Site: brandenburg
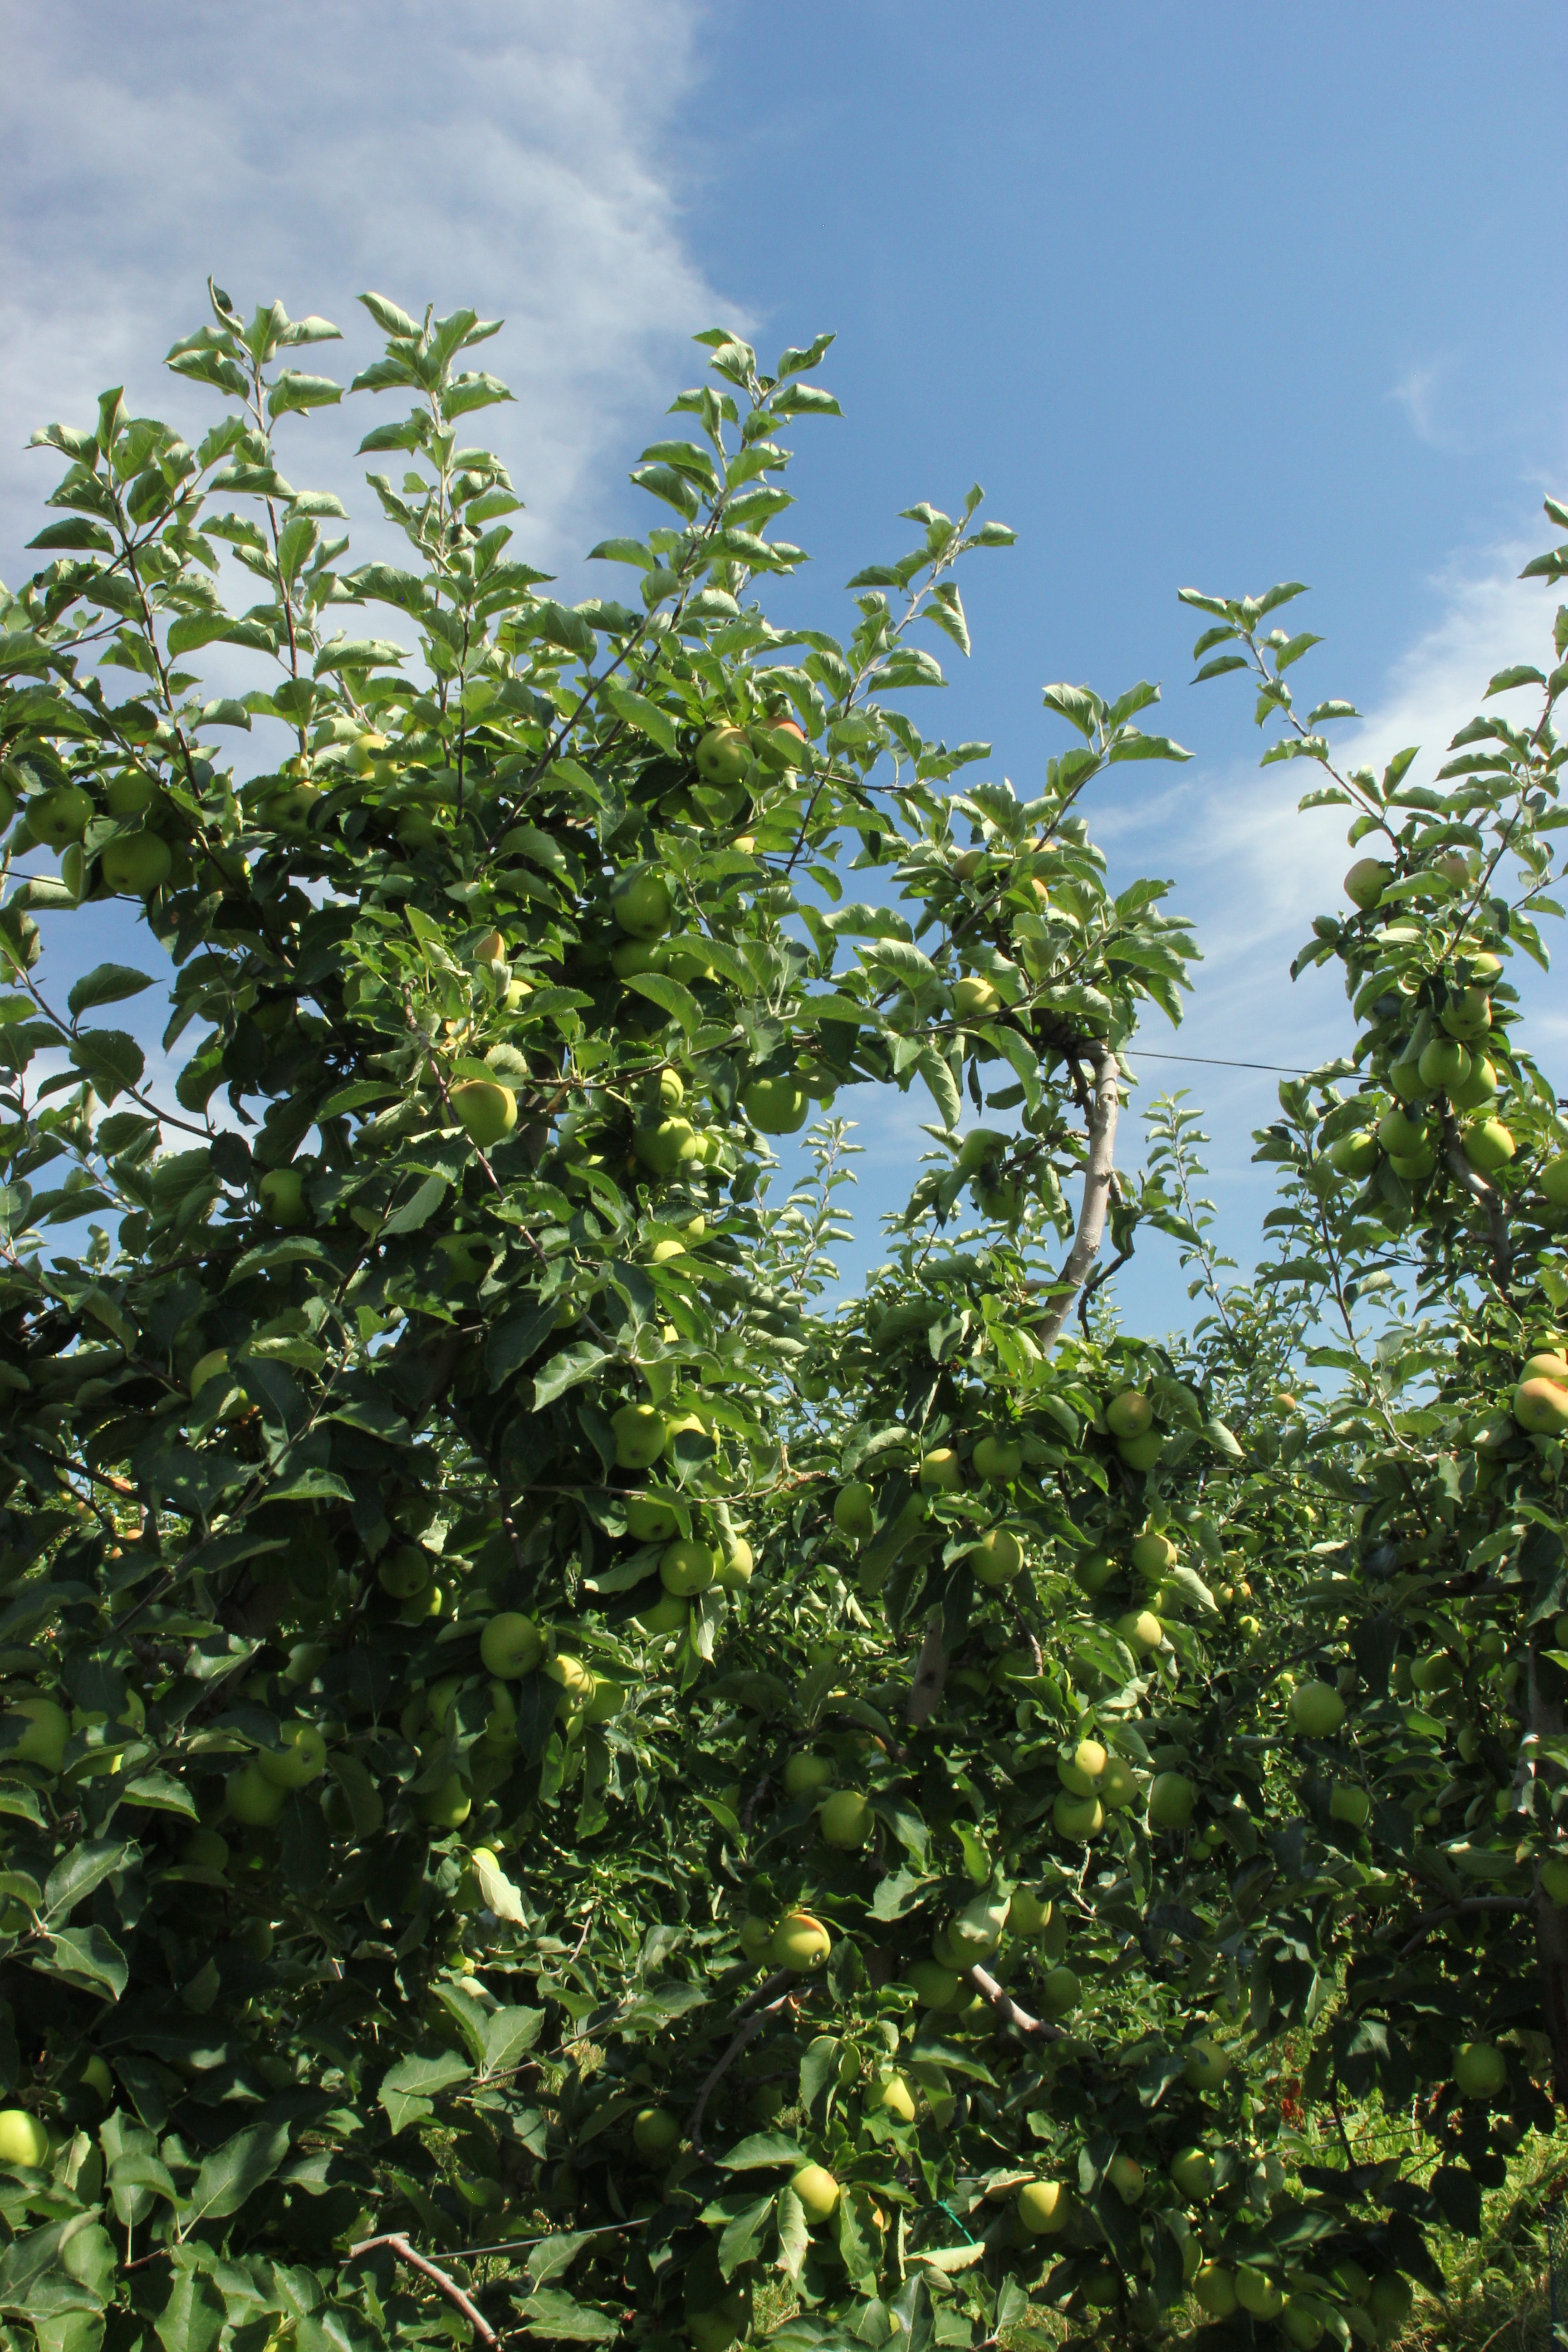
Growth stage (BBCH 77): Development of fruit